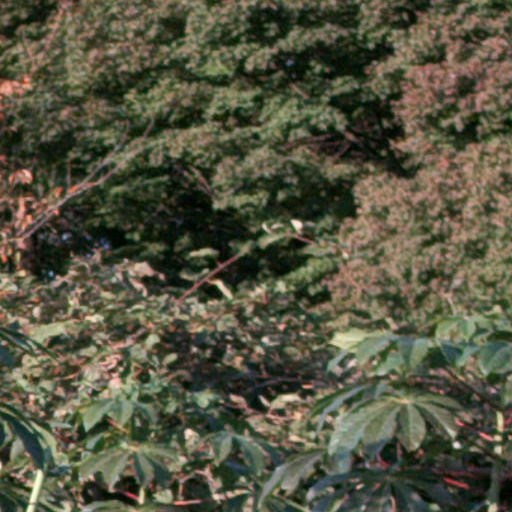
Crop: cassava